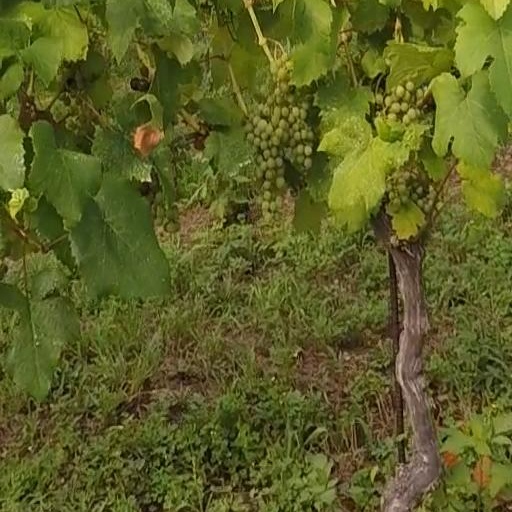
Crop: grape